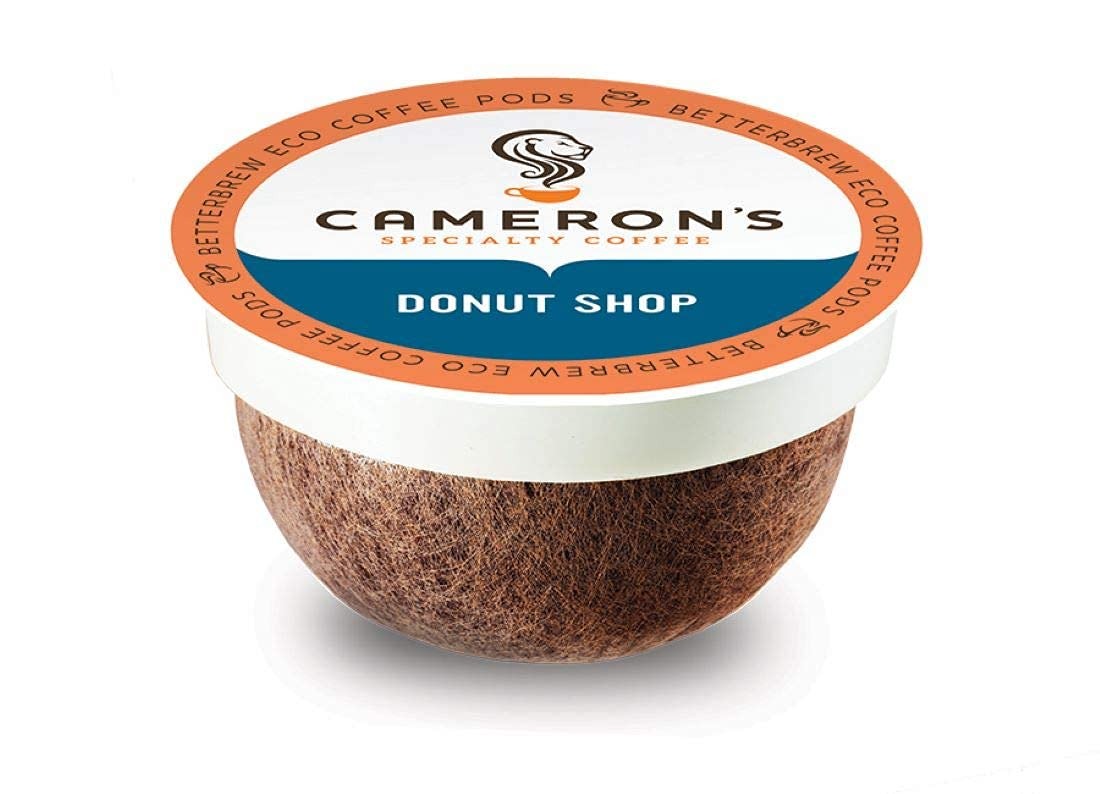
Item Name: Cameron's Coffee Single Serve Pods, Donut Shop, 12 Count (Pack of 1)
Bullet Point 1: QUICK AND EASY: One box of 12 Donut Shop single serve, compostable, coffee pods. Cameron's Coffee strives to provide the convenience of a single serve pod with the quality of café brewed coffee.
Bullet Point 2: RICH AND FLAVORFUL: This all American gold roast is a classic for everyone who loves a great cup of coffee. You could call it a slam dunk.
Bullet Point 3: THE FUTURE OF COFFEE: We’re proud to be one of the few North American coffee manufacturers with imported single serve technology from Bologna, Italy.
Bullet Point 4: BETTER FOR THE EARTH: Cameron’s pods use a real coffee filter, not a plastic cup. Certified compostable in industrial compositing facilities. Check locally as these facilities do not exist in many communities.
Bullet Point 5: WORKS AT HOME OR THE OFFICE: Compatible with Keurig 2.0 for a great coffee experience.
Value: 12.0
Unit: Count

Price: 10.52